Cabinet Secretariat (India)

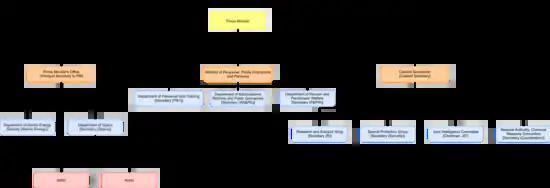
Agencies under the Prime Minister of India.

The Cabinet Secretariat is responsible for the administration of the Government of India (Transaction of Business) Rules, 1961 and the Government of India (Allocation of Business) Rules 1961, facilitating a smooth transaction of business in Ministries/ Departments of the Government by ensuring adherence to these rules. The Secretariat assists in decision-making in Government by ensuring Inter-Ministerial coordination, ironing out differences amongst Ministries/ Departments and evolving consensus through the instrumentality of the standing/ad hoc Committees of Secretaries. Through this mechanism new policy initiatives are also promoted.